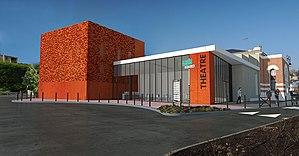
projet de création d'un nouvelle entrée pour le théâtre de Dreux
Dreux est une commune française située dans le département d'Eure-et-Loir en région Centre-Val de Loire. C’est la deuxième plus grande ville du département par sa population après Chartres.